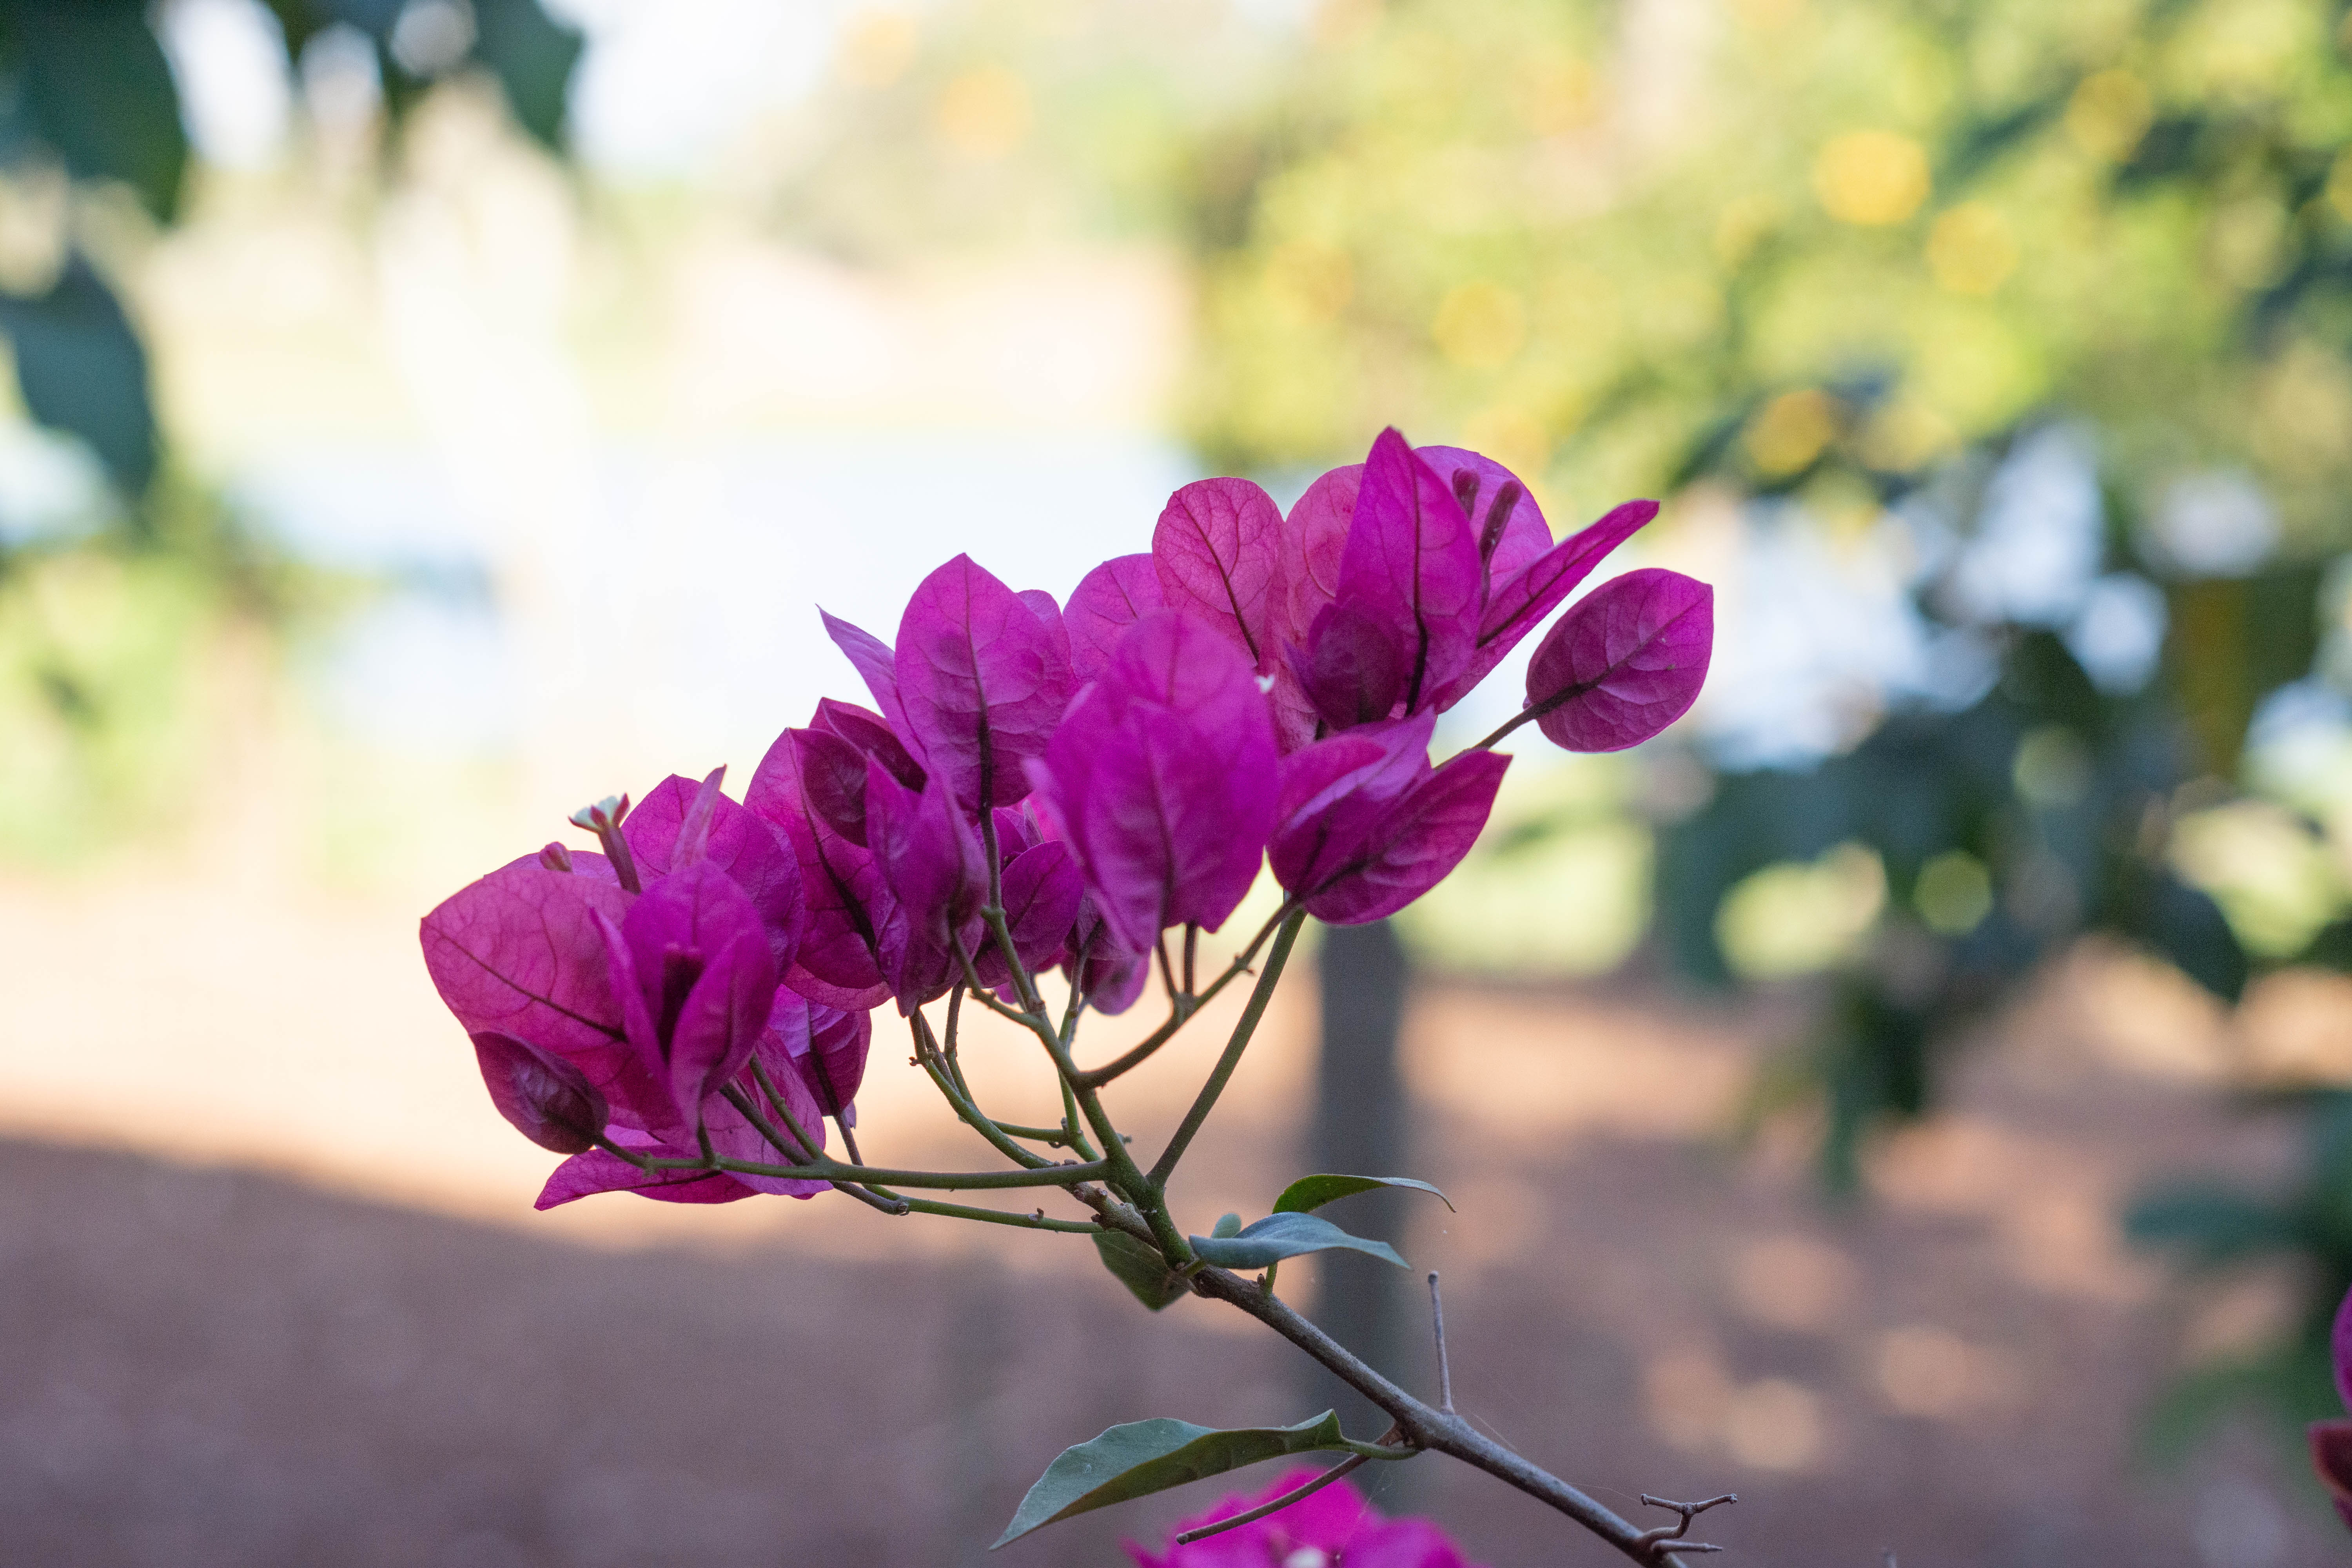
flower, garden, botanic, botanical, vegetation, green, colorful, spring, vegetal, plant, decoration, bloom, blossoming, nature, flourish, floral, sun, sunny, sunlight, color, pattern, flowering plant, petal, purple, pink, violet, botany, tree, violet family, four o clock family, viola, magenta, plant stem, wildflower, shrub, perennial plant, bougainvillea